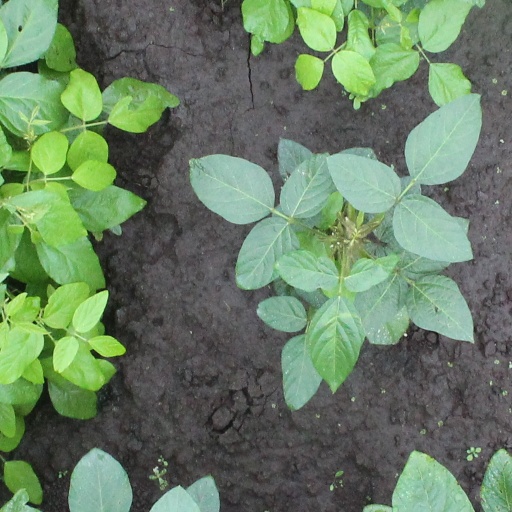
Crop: soybean